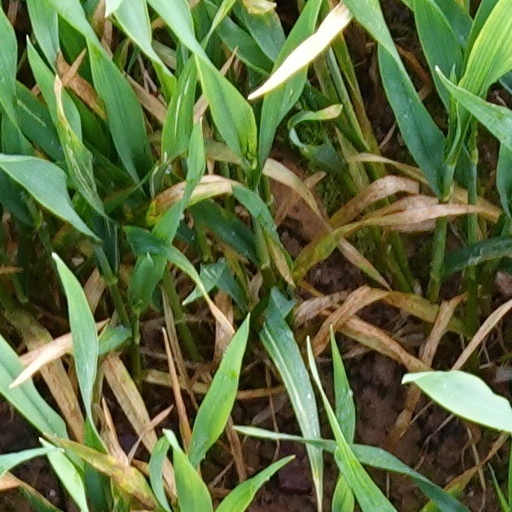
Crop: wheat